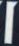
Number: 1